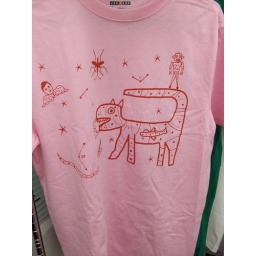
Available for purchase in the 1st floor office through February 27, 2010 ($25).